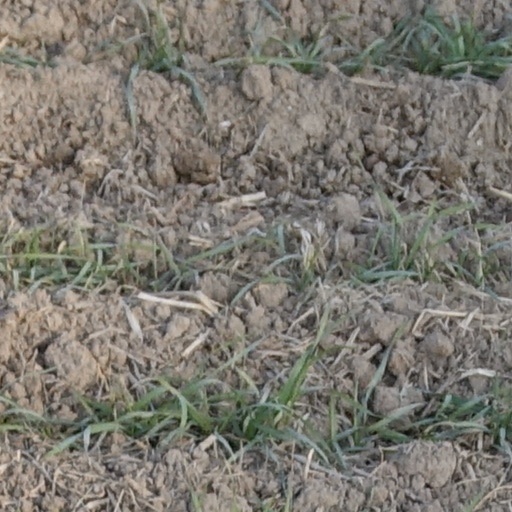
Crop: wheat